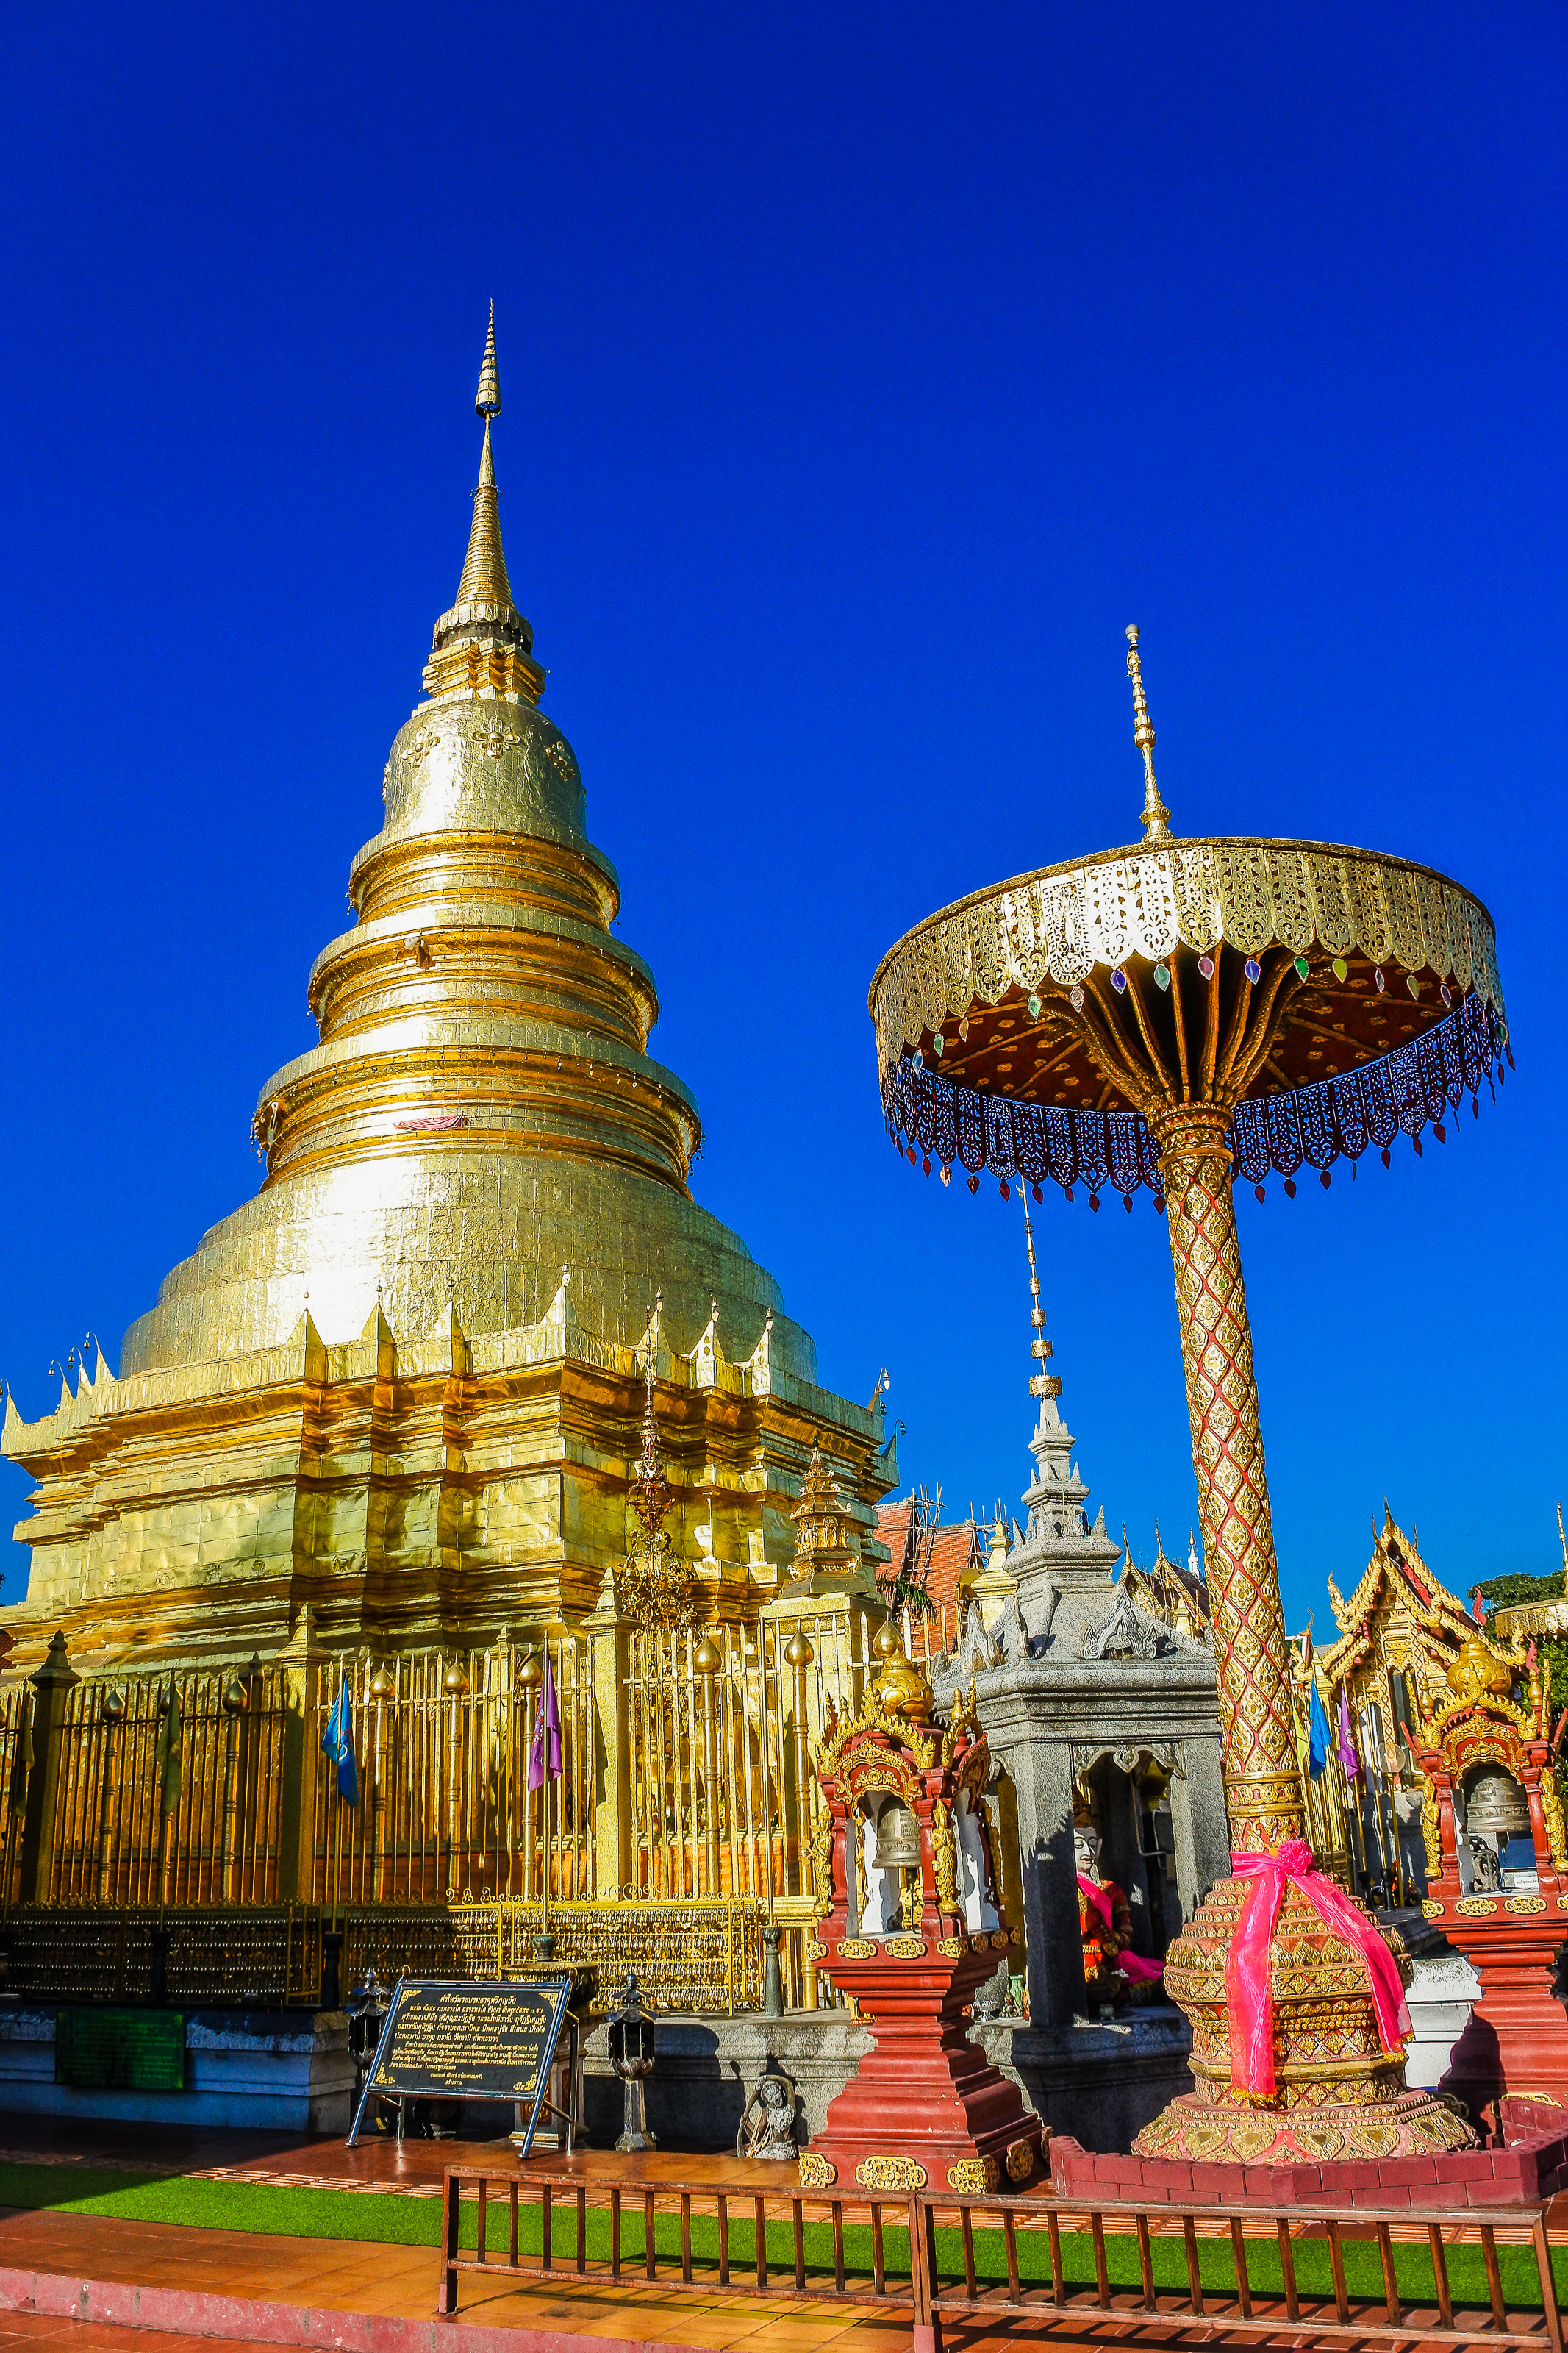
religious, hariphunchai, north, destination, haripunchai, tourism, pray, tourist, beautiful, lanna, phra, buddha, thailand, golden, landmark, sky, art, famous, holy, old, asia, asian, thai, wat, buddhism, ancient, stupa, religion, pagoda, lamphun, monastery, traditional, blue, buddhist, temple, travel, worship, place of worship, architecture, building, tourist attraction, tower, historic site, leisure, shrine, chinese architecture, world, fictional character